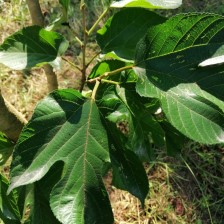
Variety: RedKing